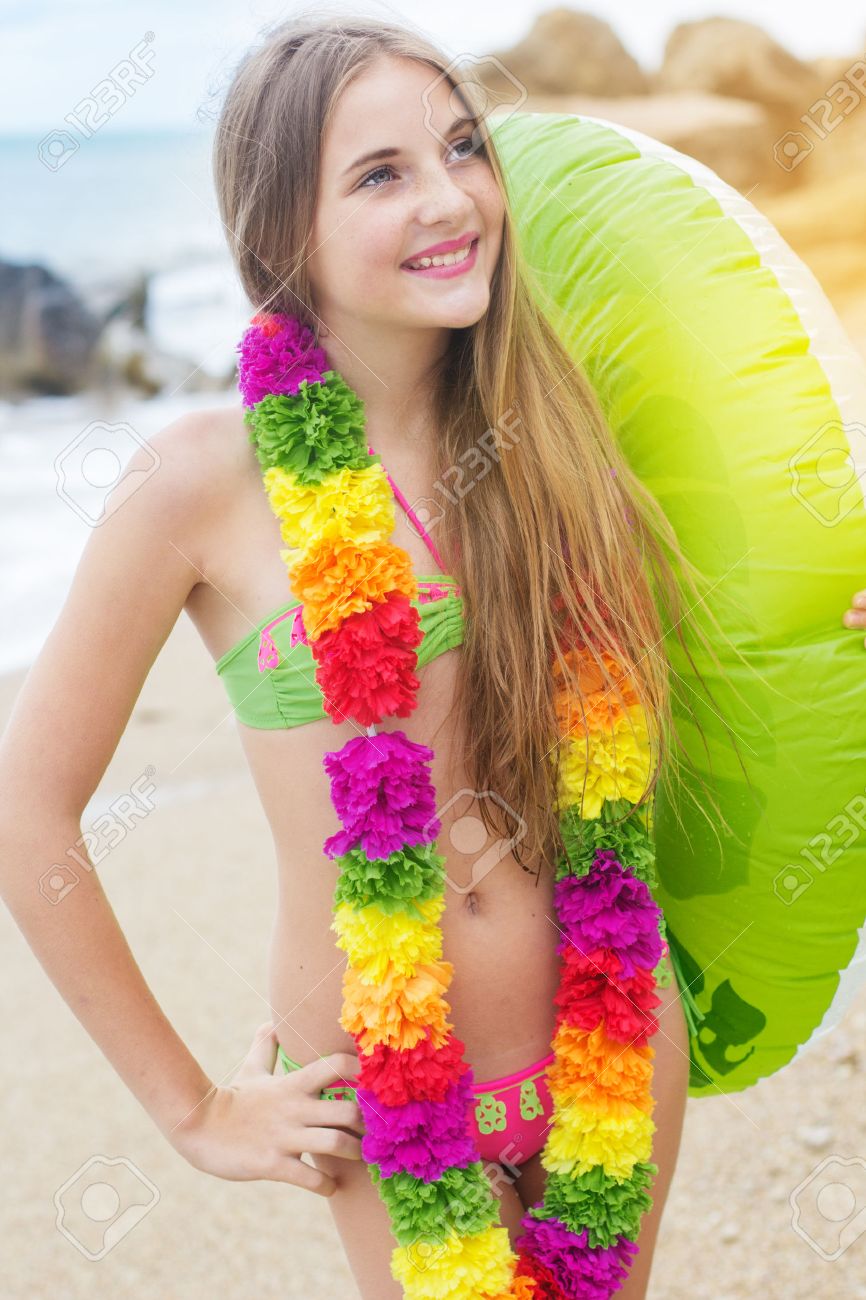
Gender: women